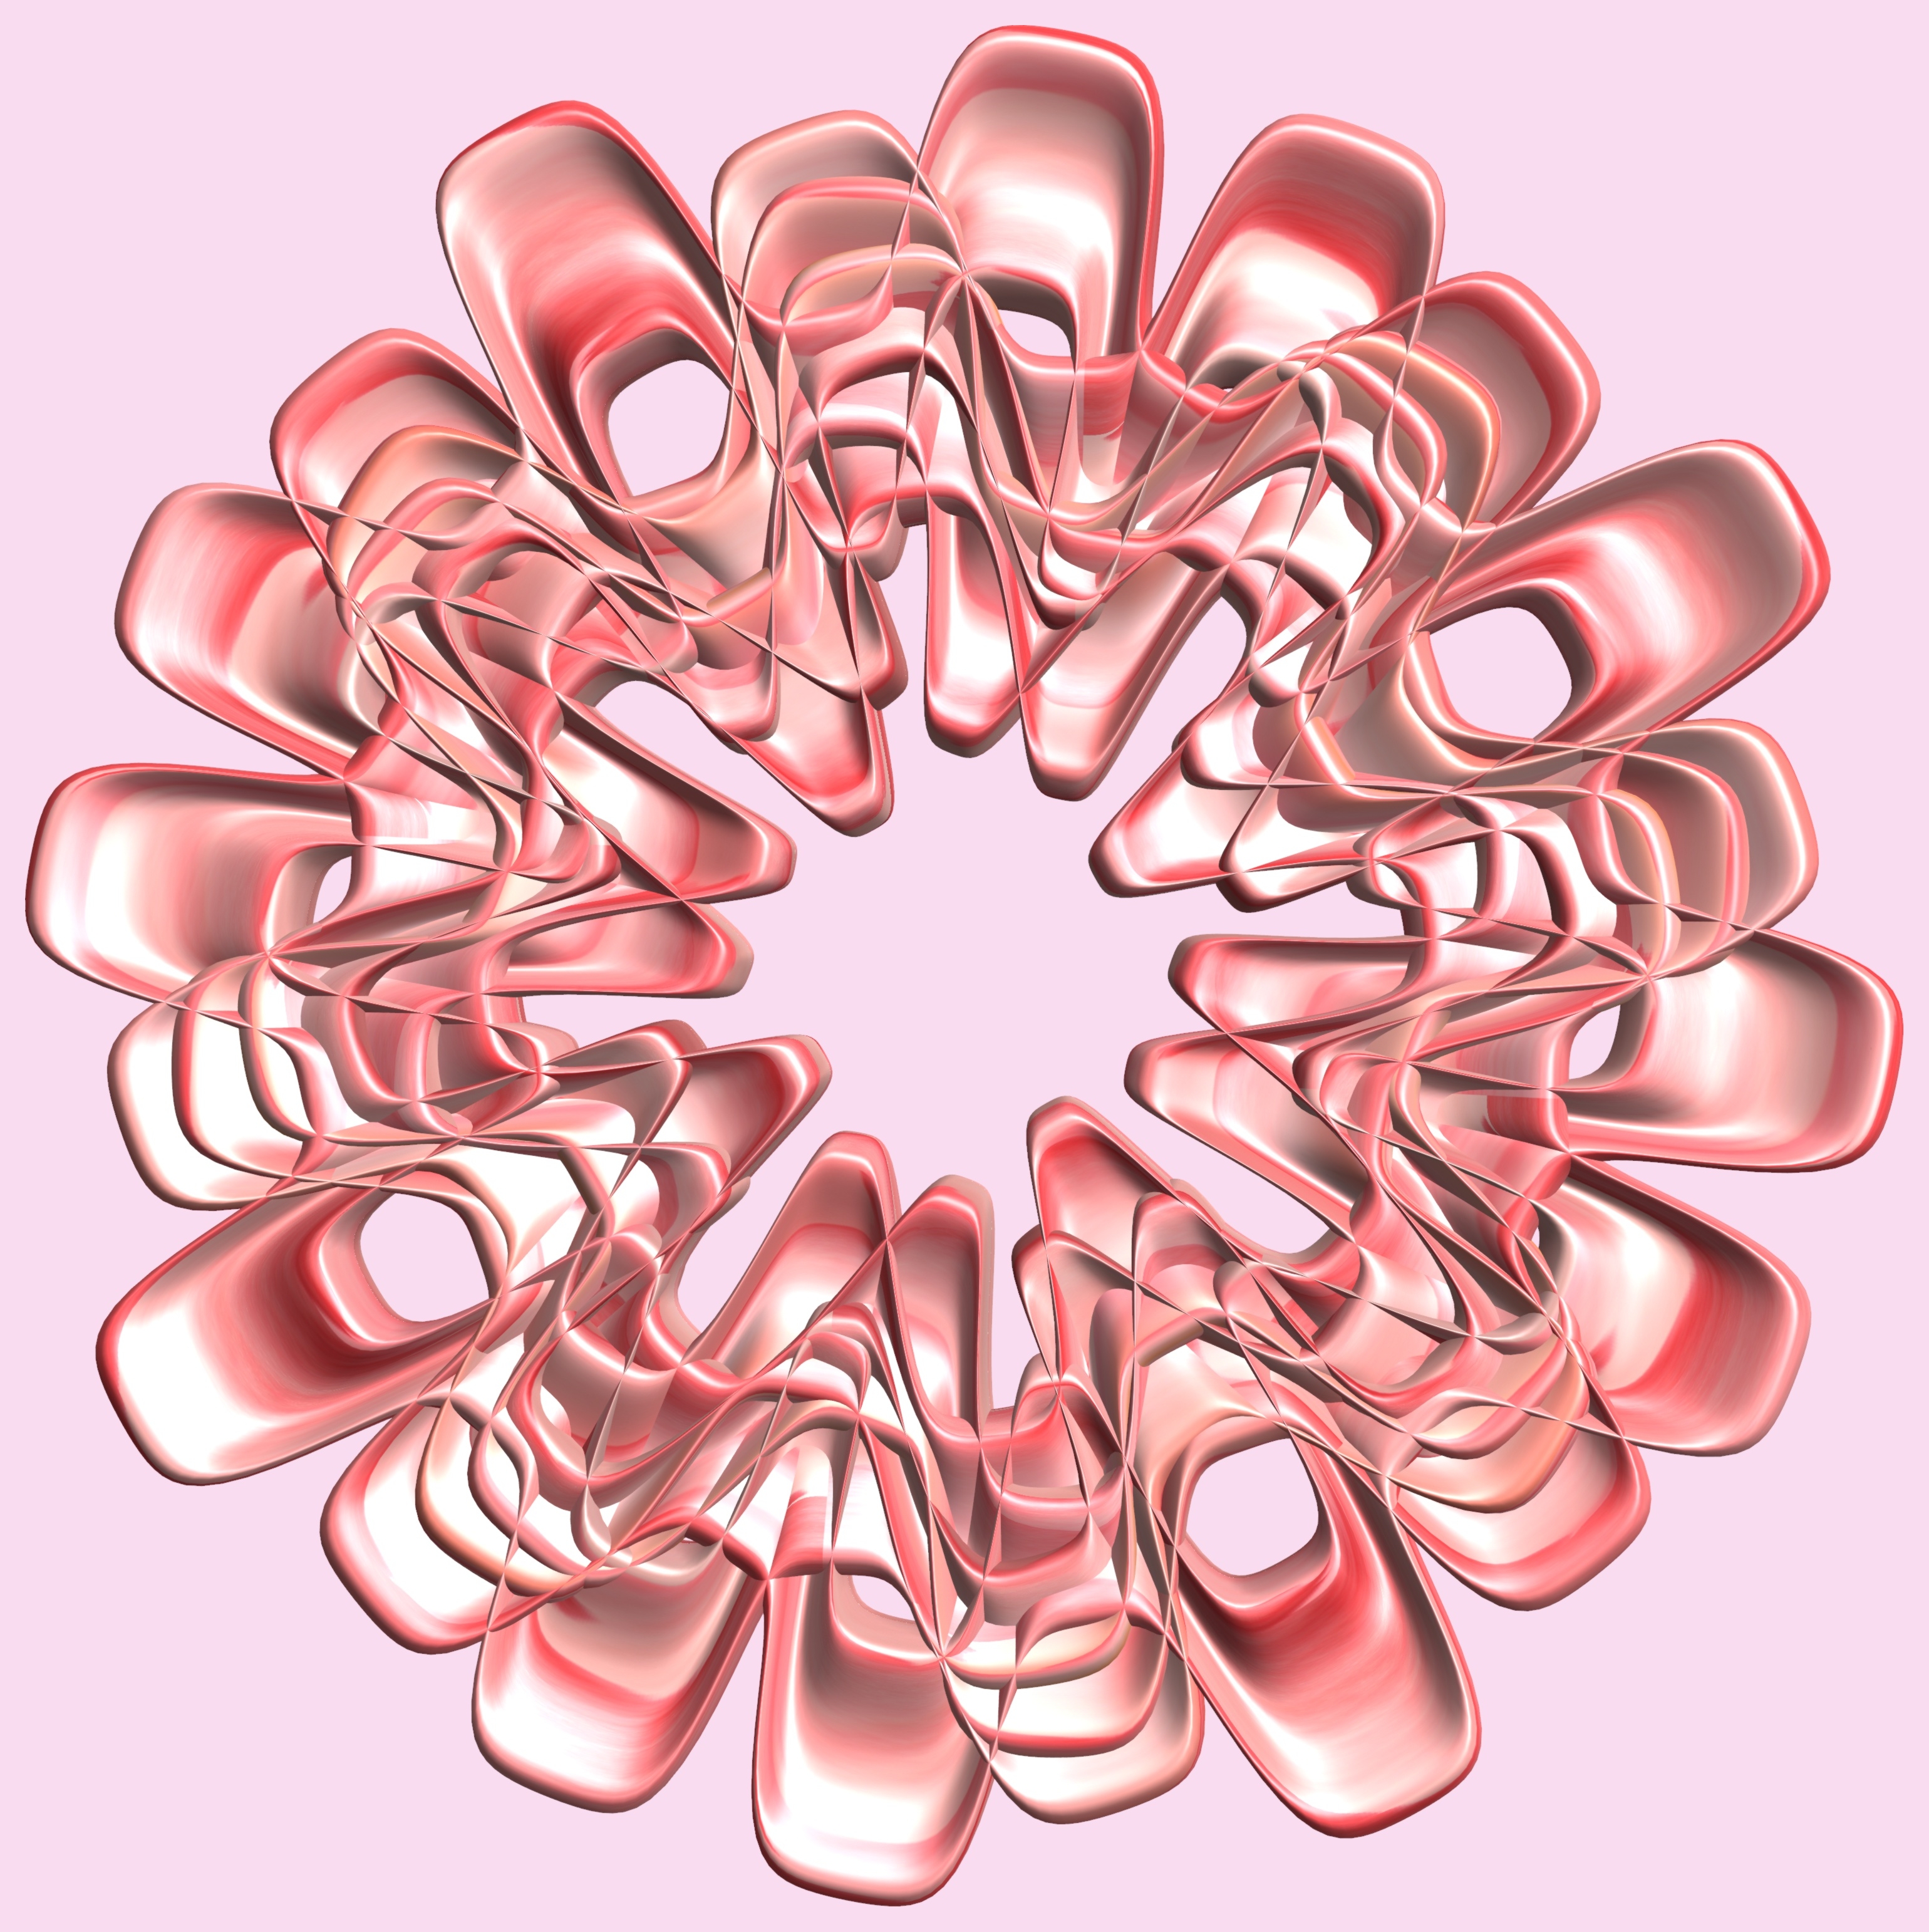
hand, structure, texture, petal, heart, pattern, circle, font, illustration, design, symmetry, 3d, graphic, organ, torus, mathematica, cg, parametricplot3d, code, program, algorithm, mapping